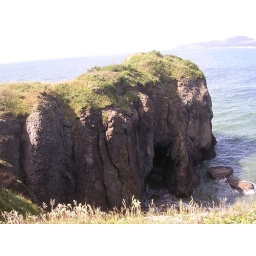
A large moss covered rock juts out into the Pacific along the coast in Newport.